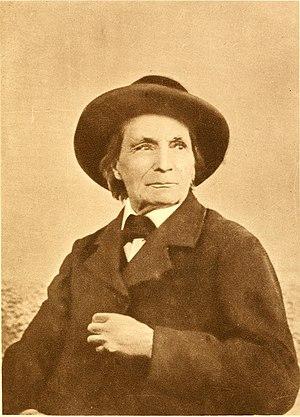
Saint-Martial d'Avignon, actuel Temple protestant, qui se trouve à l’angle de la rue des Lices et de la rue de la République eut des destinées multiples puisque ce lieu fut initialement le palais de la Reine Jeanne puis la Livrée cardinalice d'Androin de la Roche avant de devenir un établissement clunisien. Il servit ensuite de musée d'Histoire Naturelle où Jean-Henri Fabre, qui en était le conservateur fut chargé de cours avec Stéphane Mallarmé.
Jean-Henri Casimir Fabre, né le 21 décembre 1823 à Saint-Léons, mort le 11 octobre 1915 à Sérignan-du-Comtat, est un homme de sciences, un humaniste, un naturaliste, un entomologiste éminent, un écrivain passionné par la nature et un poète français de langue occitane et française, lauréat de l'Académie française et d'un nombre élevé de prix.